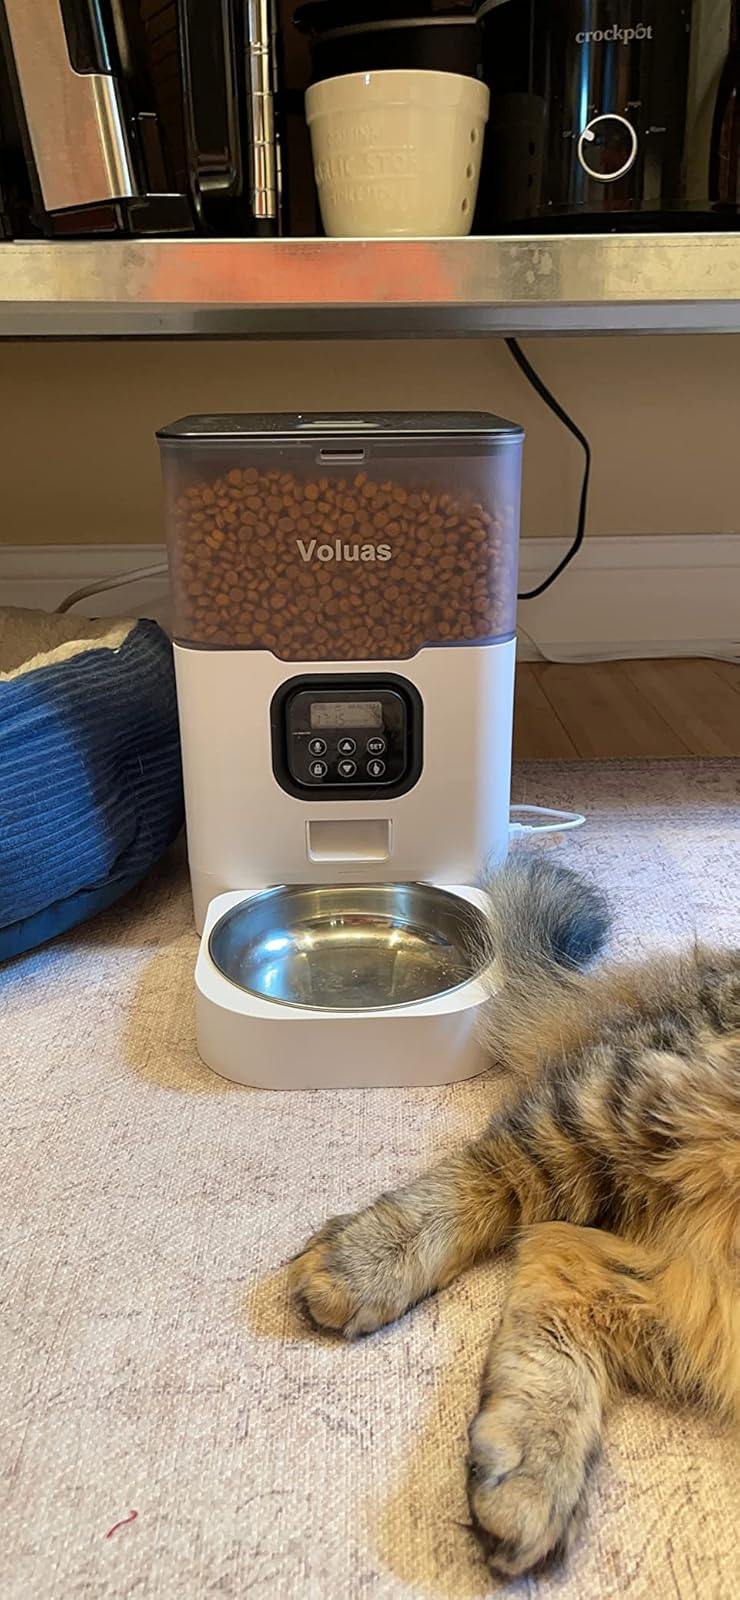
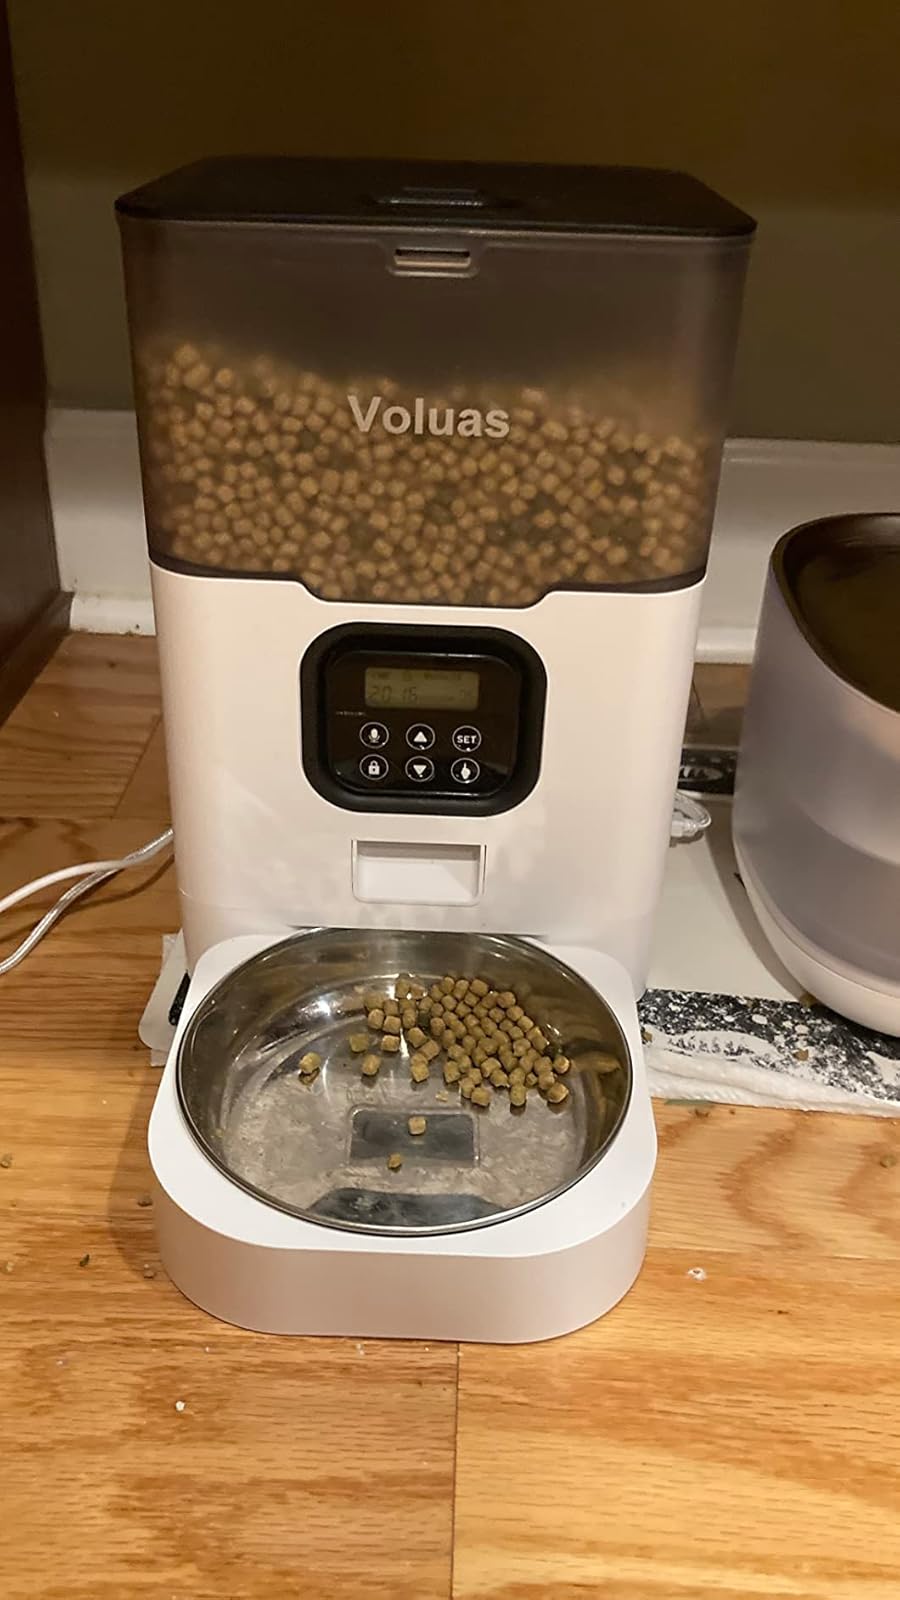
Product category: items_feeder
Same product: yes